M. J. Trow

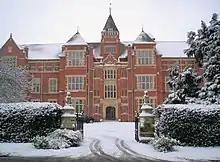
Warwick School

Trow was born in Ferndale, Rhondda Cynon Taff, Wales. He went to Warwick School from 1961 to 1968. In 1968 he went to King's College London to read history. After graduation he spent a year at Jesus College, Cambridge. From 1972 he was a history teacher in Welwyn Garden City in Hertfordshire. On 14 July 1973 he married Carol Mary Long, and in 1976 moved to the Isle of Wight where he worked as a teacher of History and Politics at Ryde High School. He is a member of the Society of Authors and of the Crime Writers' Association.